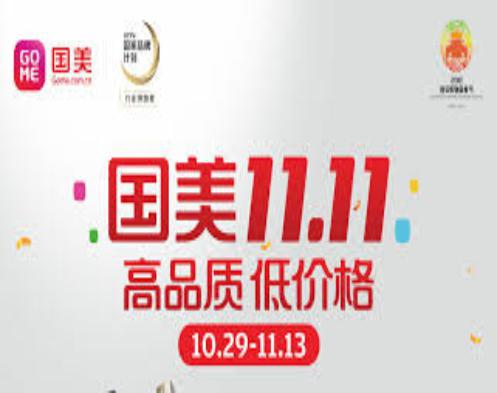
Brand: gome-3
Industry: Electronic